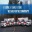
Label: ambulance